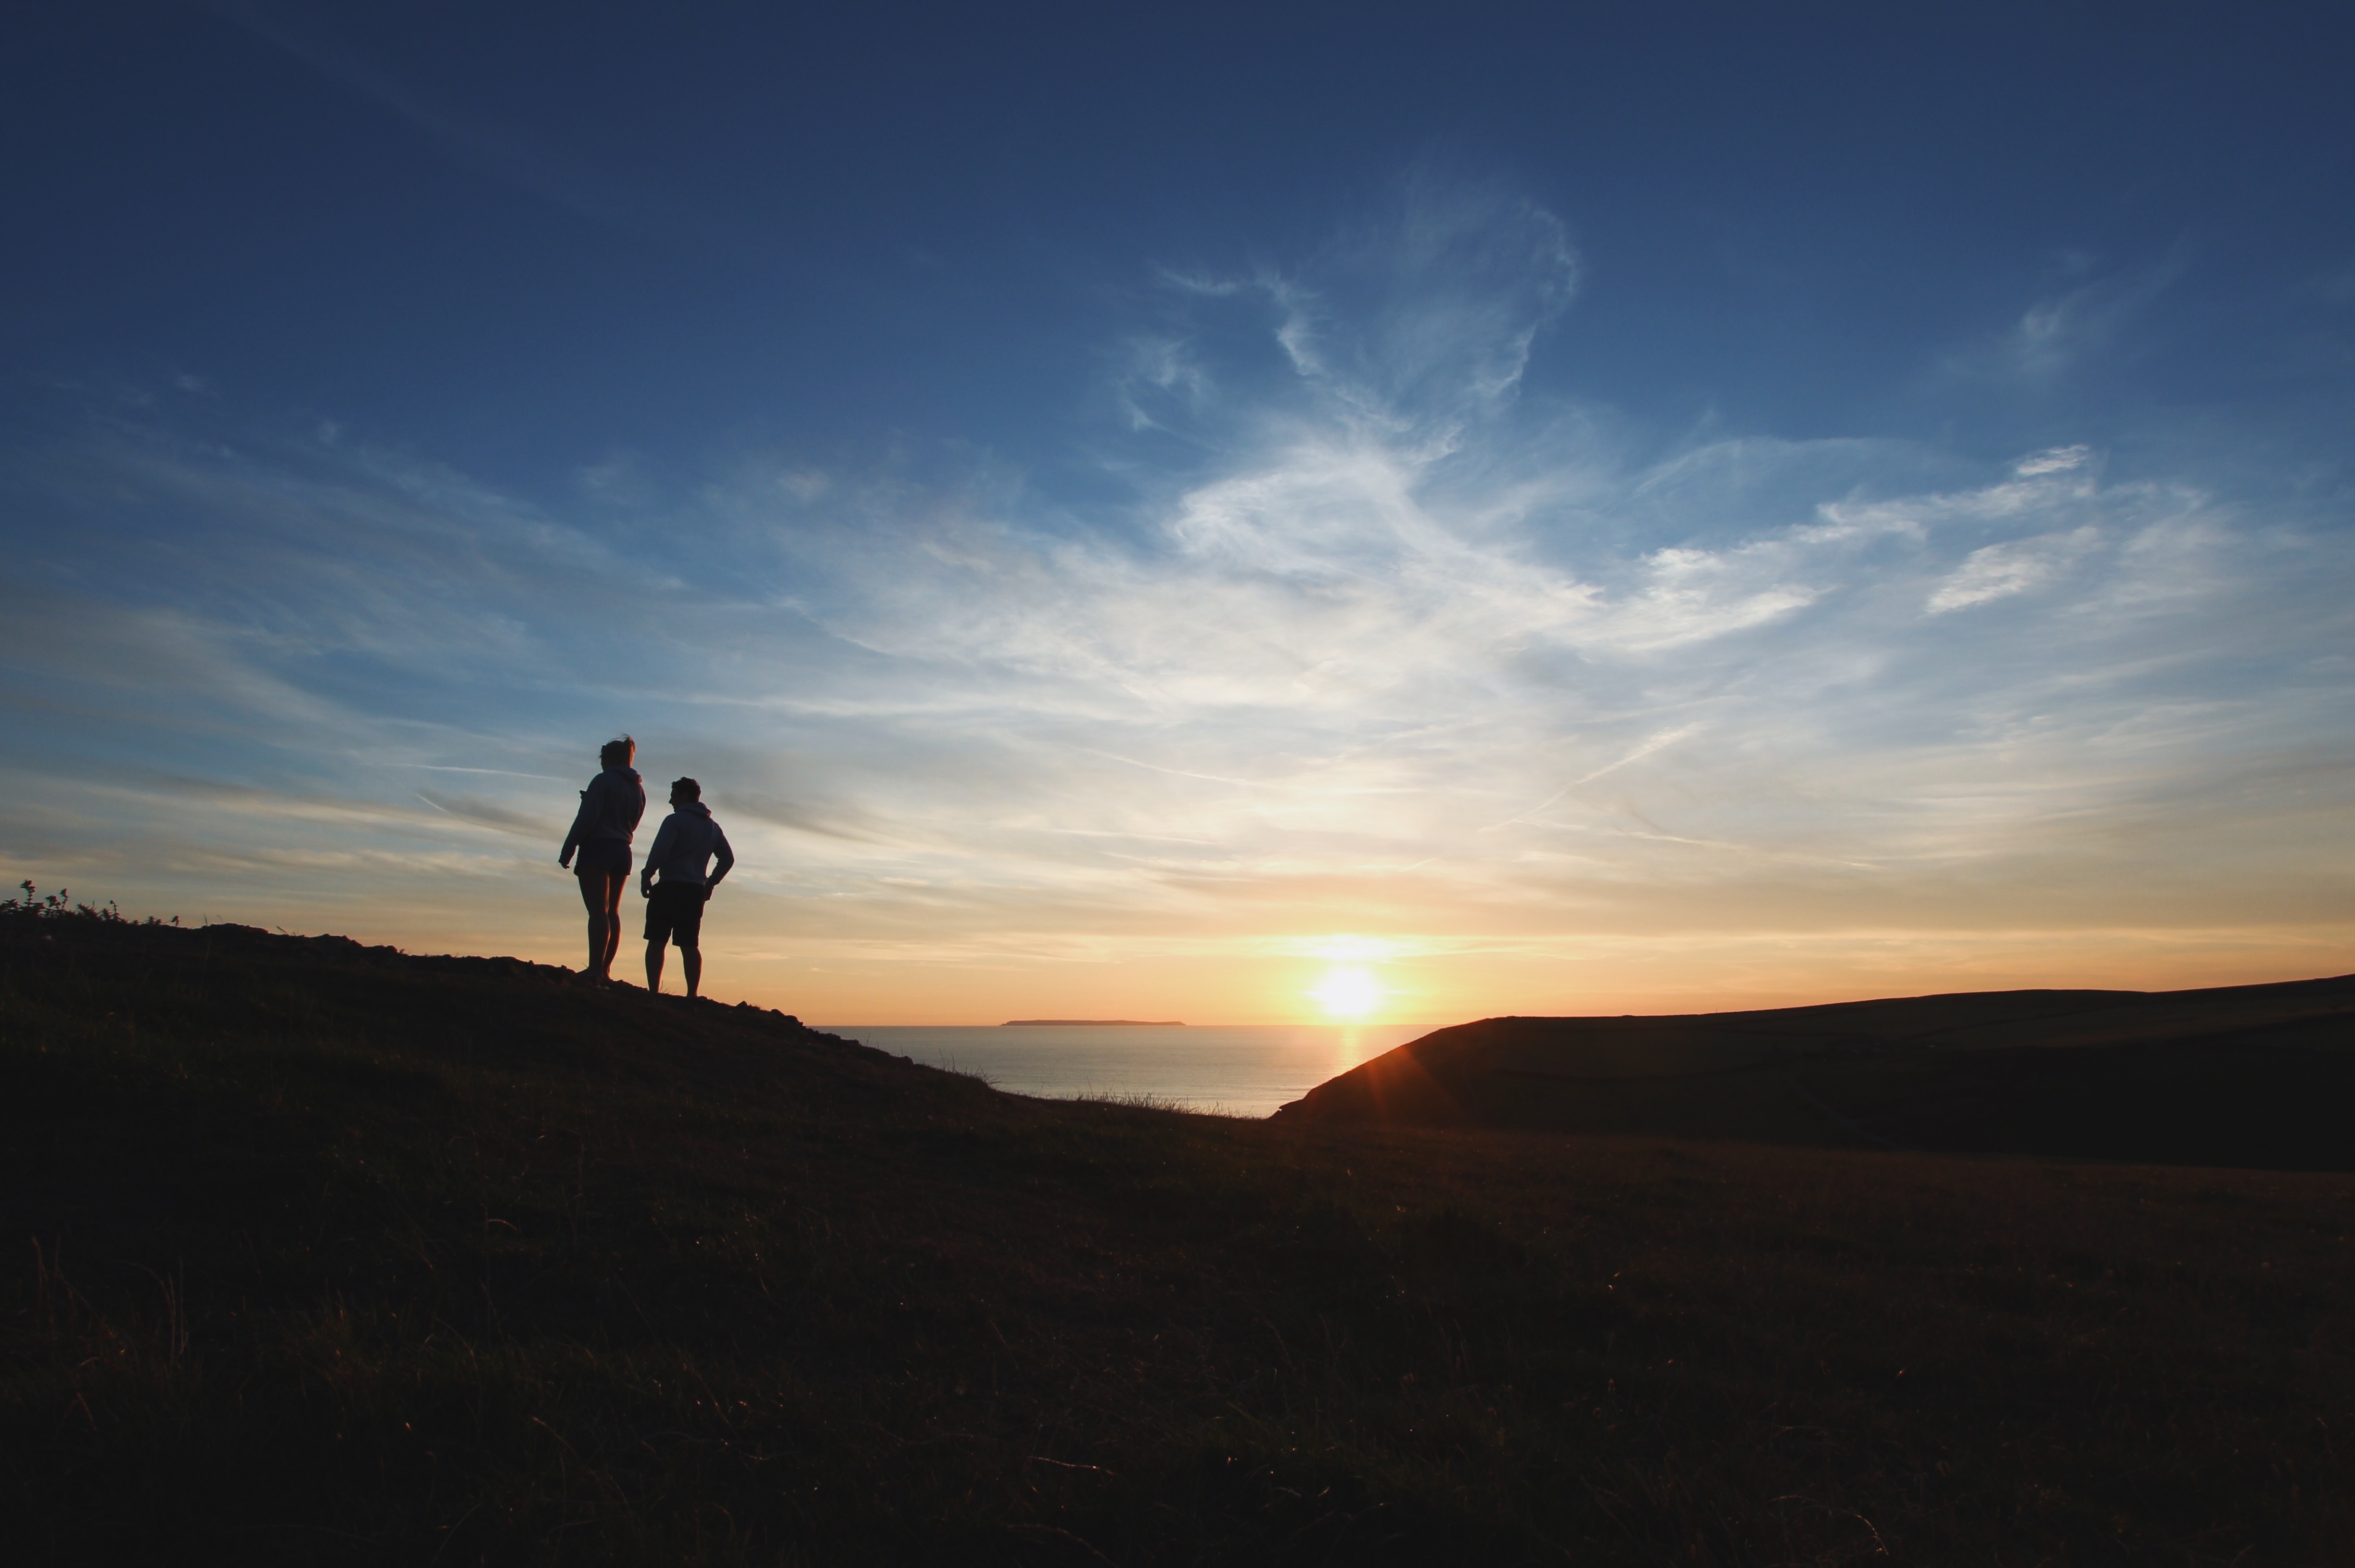
nature, sky, mountainous landforms, horizon, landform, natural environment, cloud, sunrise, dawn, mountain, sunset, hill, morning, plain, dusk, landscape, evening, desert, aeolian landform, sunlight, sun, plateau, sand